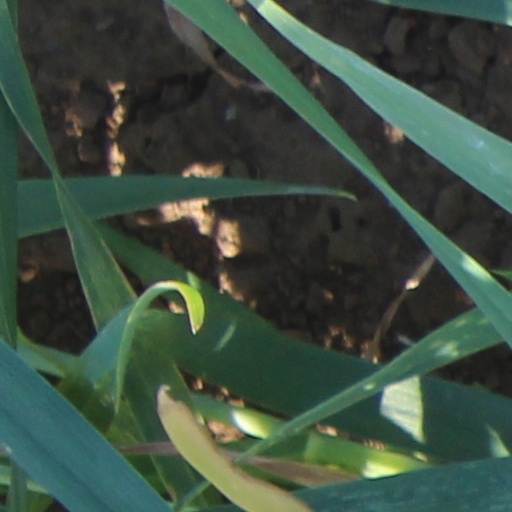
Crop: wheat